Nina Browne

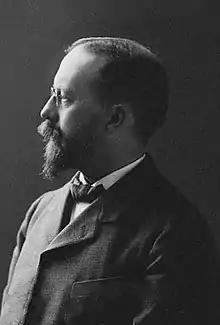
William Coolidge Lane, her co-editor on the A.L.A. portrait index, and fellow member of the American Library Association

Browne had a brief career as a teacher, between her graduation from Smith and her studies at Columbia. She was an assistant librarian at Columbia University's Library in 1888 to 1889. For the next three years she worked at the New York State Library. She worked at the Library Bureau in Boston until 1896. Her work there was described as follows, "The cataloging being done at the Library Bureau, where there is not adequate collection of reference-books, has been hampered by this lack, but for the general accuracy and promptness of the work all praise is due to the energy and enthusiasm of Miss Nina E. Browne, of the Library Bureau."